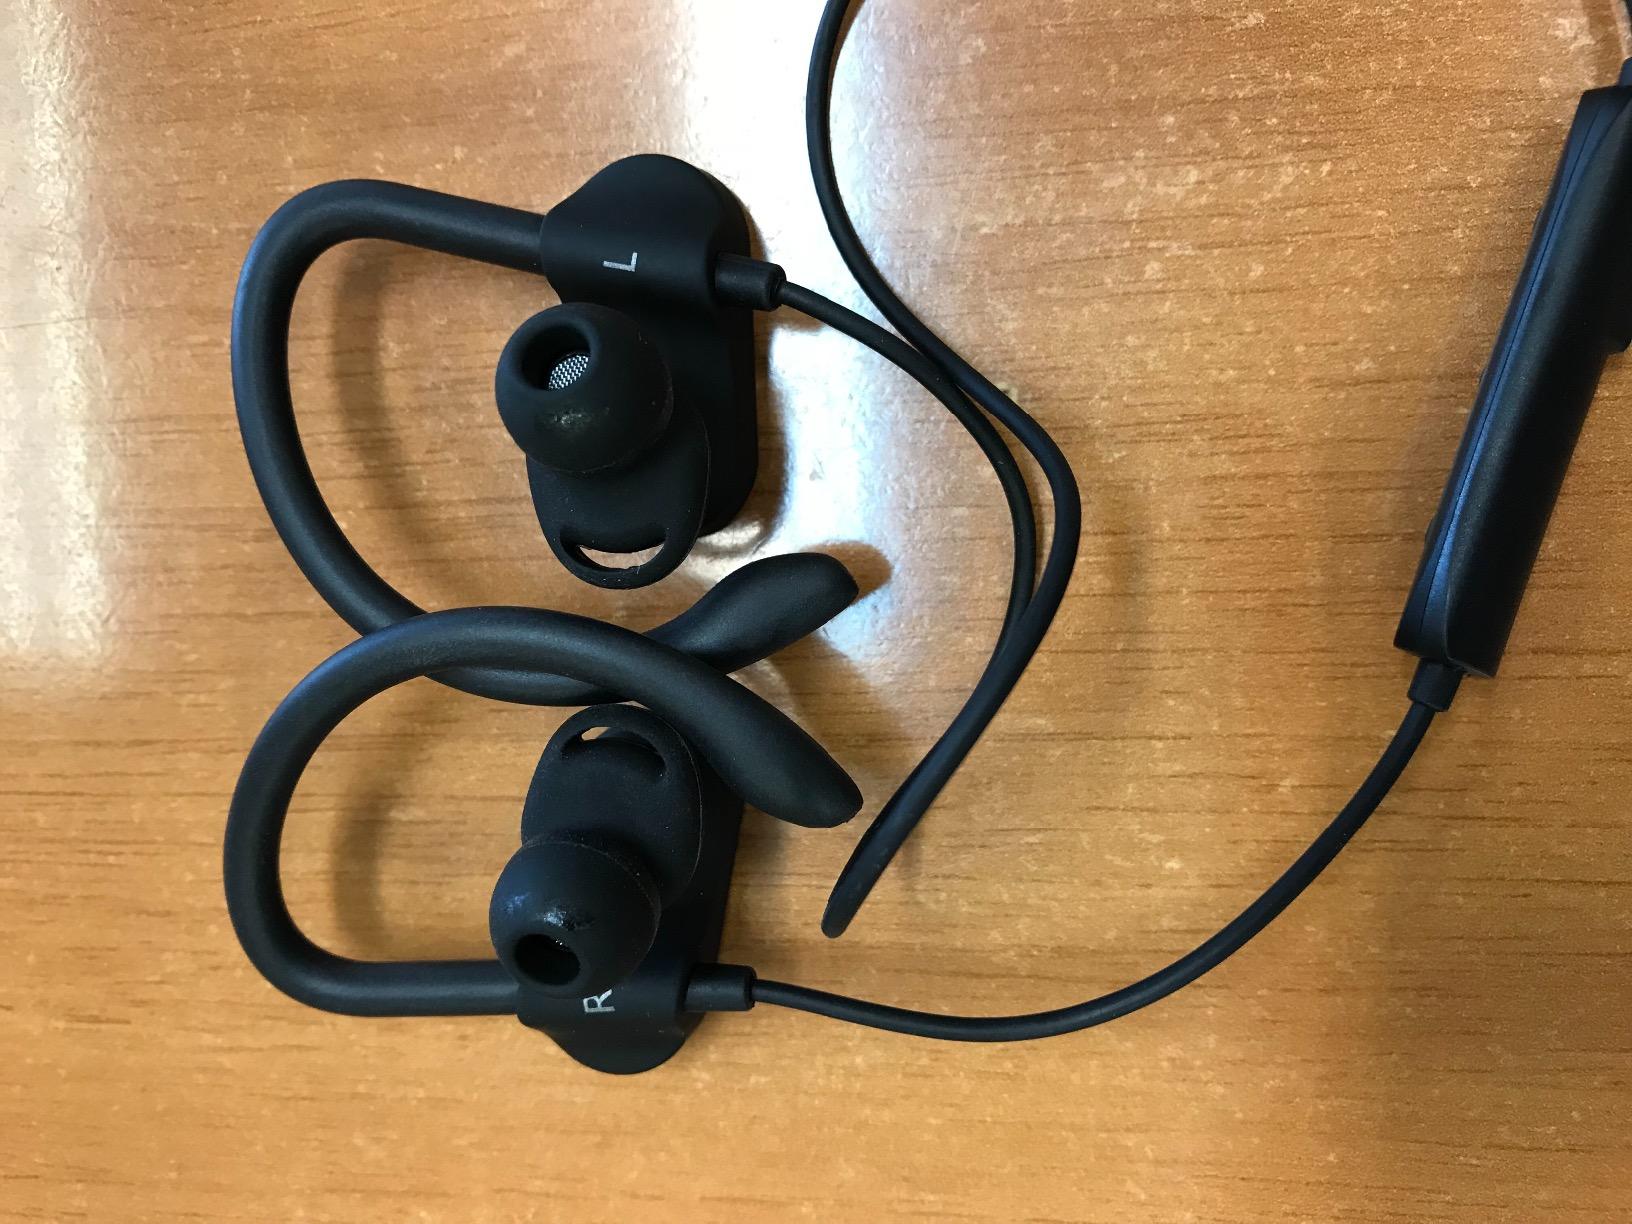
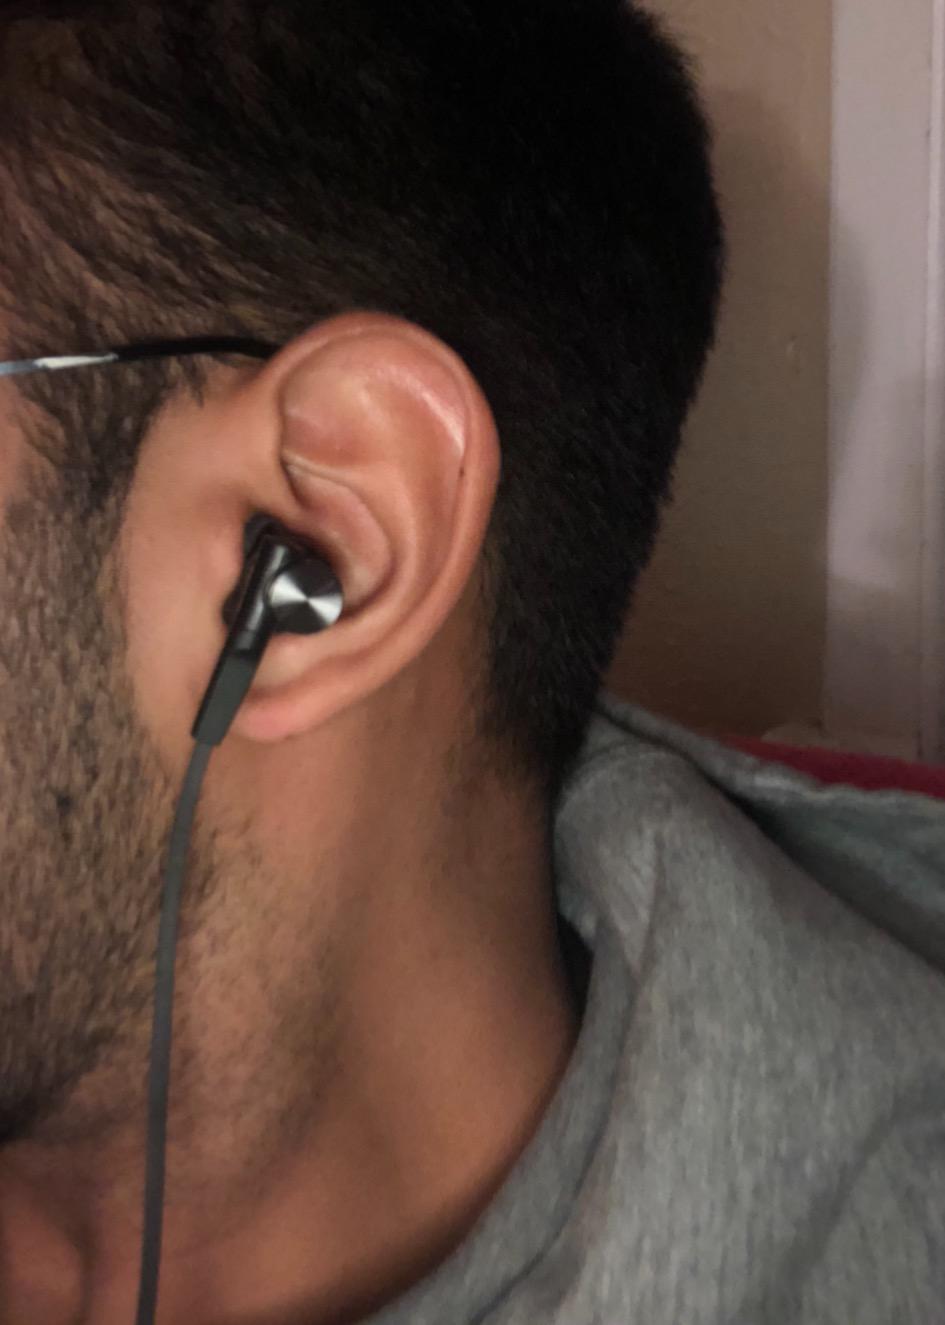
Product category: headphones
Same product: no